Amanda Church

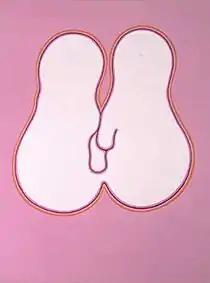
Amanda Church, "The High Life", oil on canvas, 60" x 48", 1999.

Church is best known for essentially abstract oil-on-canvas paintings that allude to real-world elements, including—frequently—the human form. Her work bridges established art traditions, combining elements from representational movements such as Pop and Surrealism with an abstract modernist approach. Her post-pop, post-minimal style is noted by art critics for its layered, dialectical references, for example in the juxtaposition of biomorphic forms which are flesh-like in shape and color against more angular, purely abstracted shapes and lines. The paintings are flat in their use of color, with strong lines and frequent use of outlining.